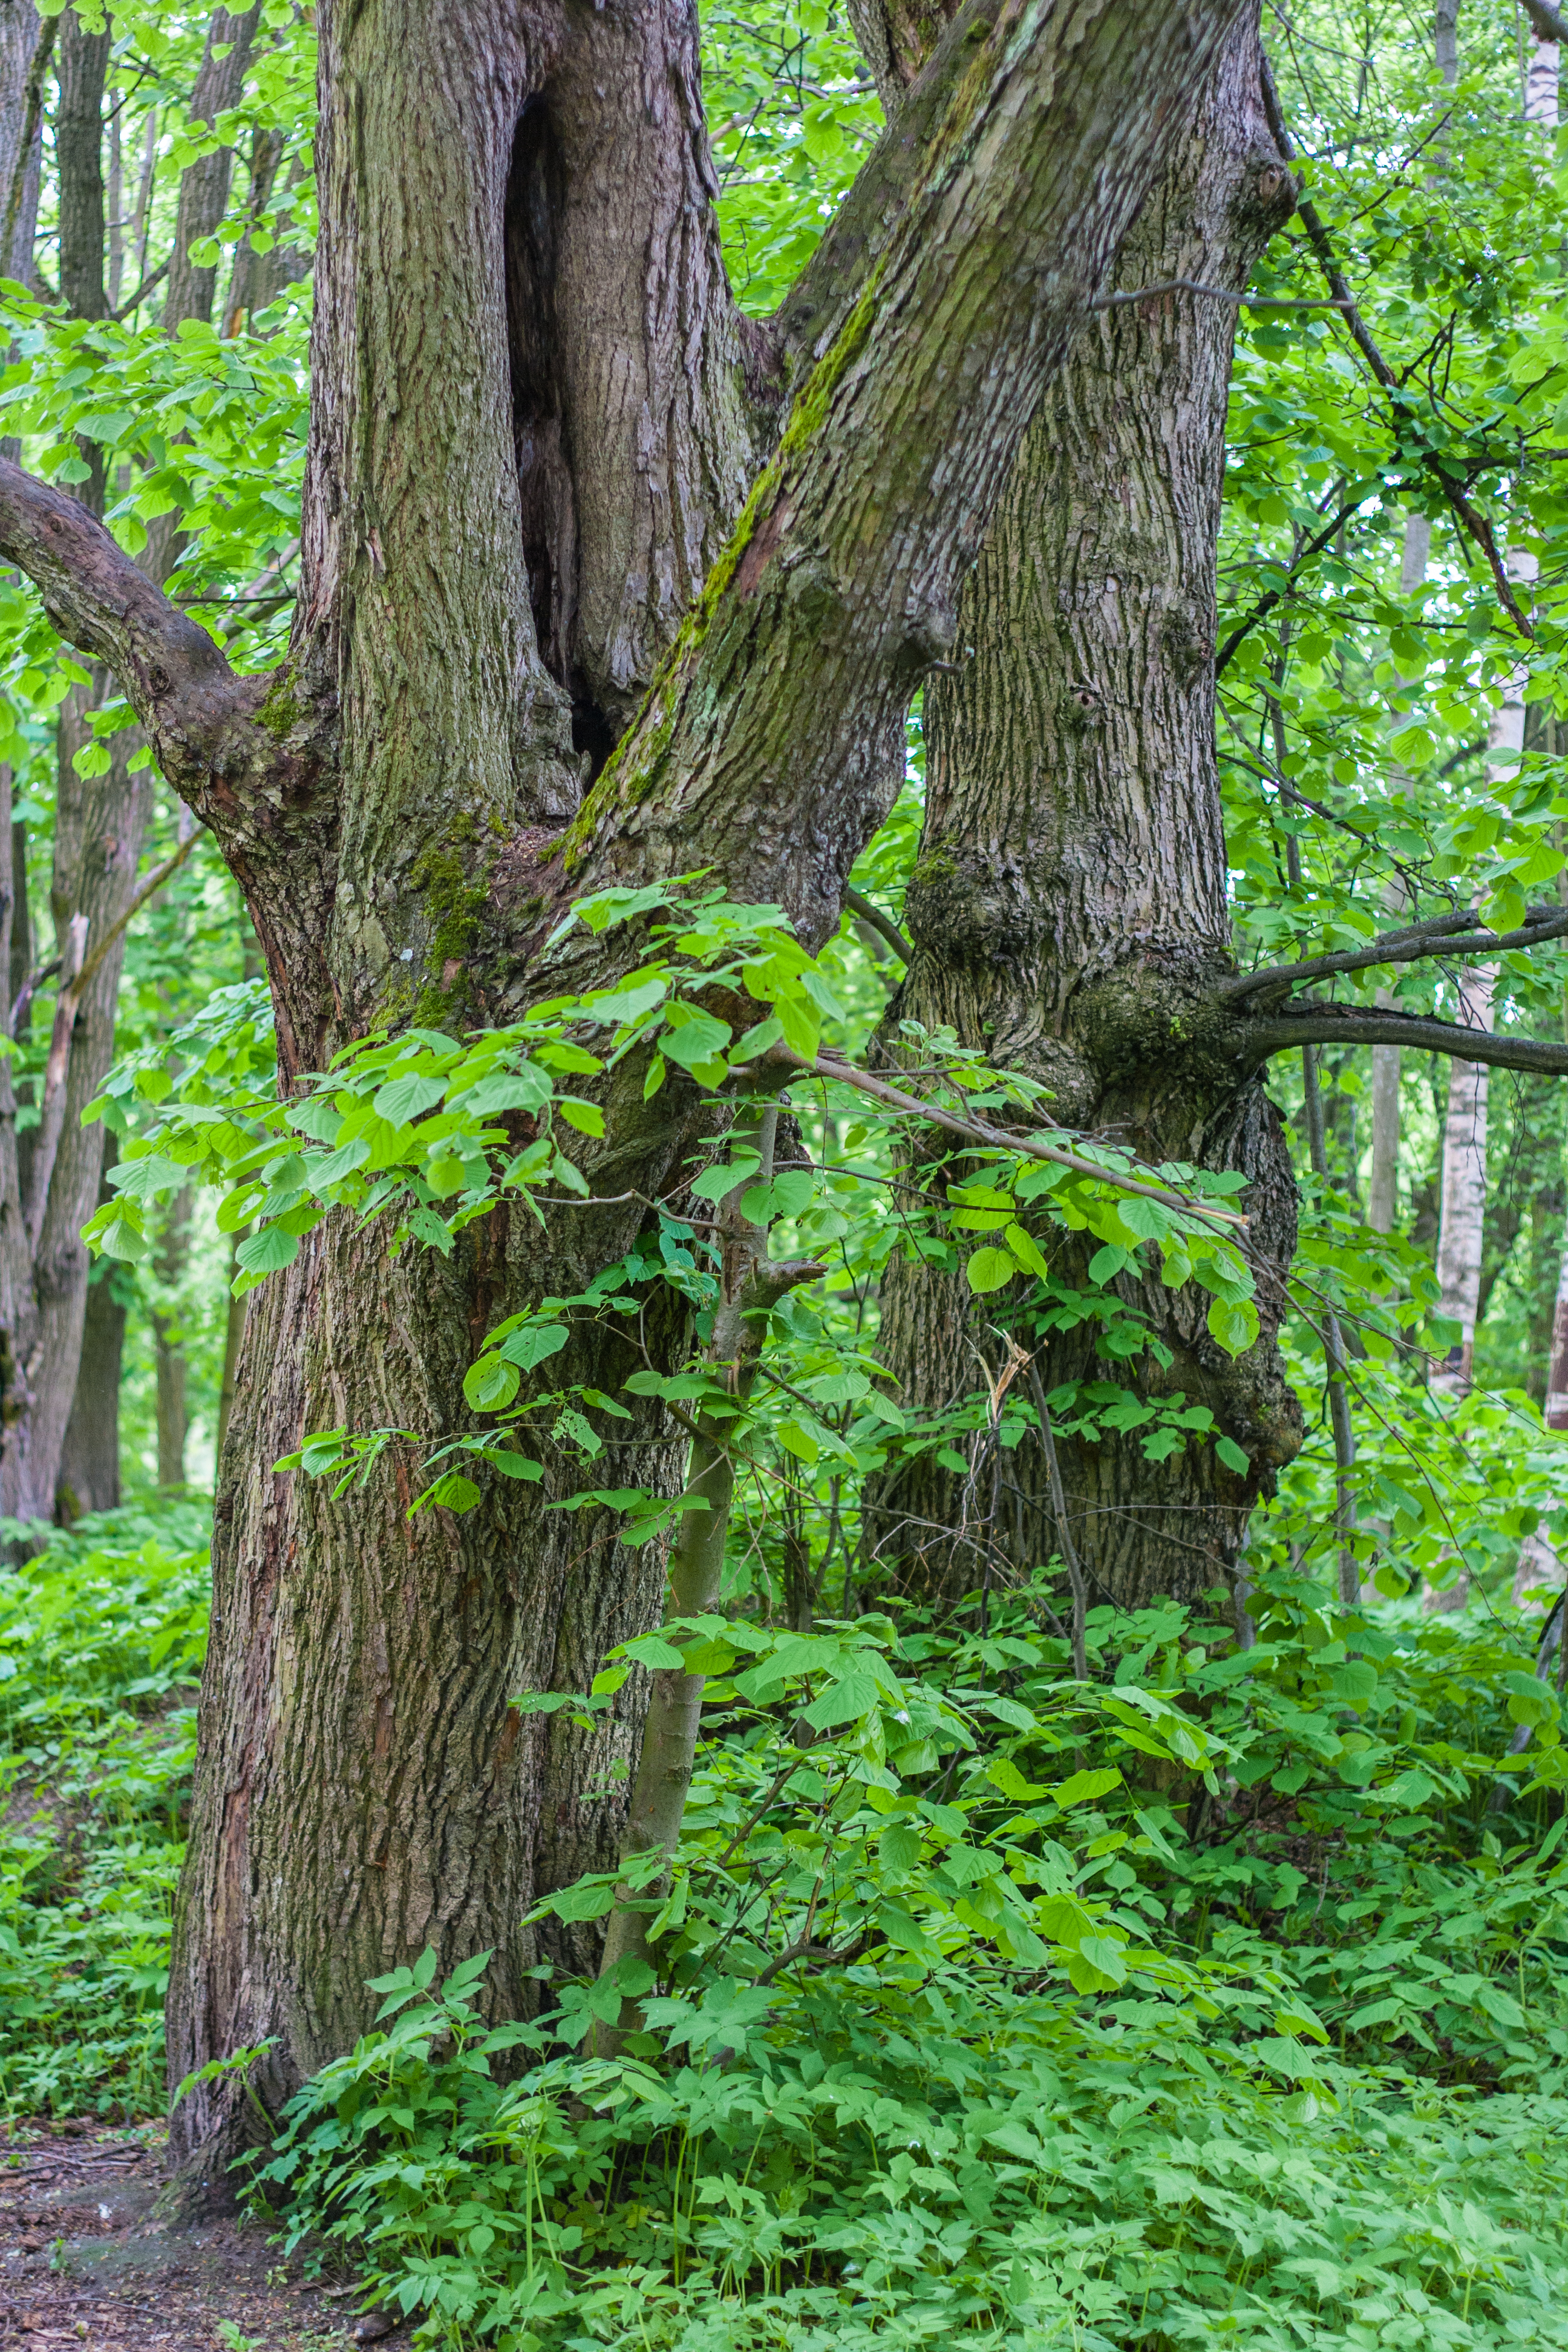
wood, tree, shellbark hickory, old growth forest, trunk, forest, vegetation, green, nature reserve, natural environment, plant, woody plant, Northern hardwood forest, valdivian temperate rain forest, woodland, biome, leaf, redwood, branch, terrestrial plant, temperate broadleaf and mixed forest, tropical and subtropical coniferous forests, rainforest, deciduous, jungle, vascular plant, grove, moss, state park, temperate coniferous forest